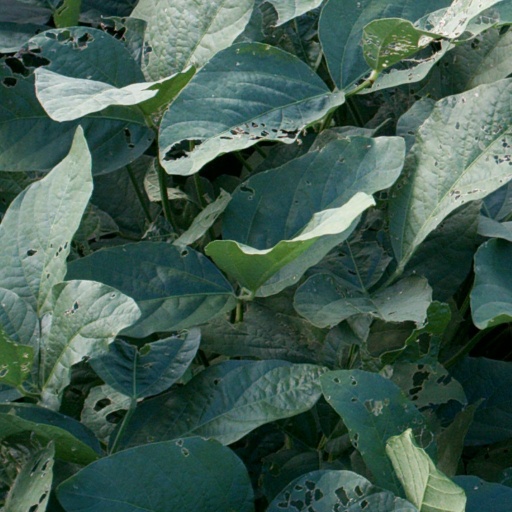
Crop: soybean